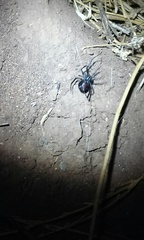
Species: Lactrodectus_hesperus